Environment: real
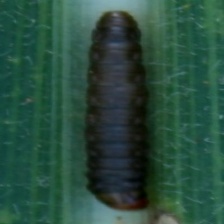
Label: fall_armyworm